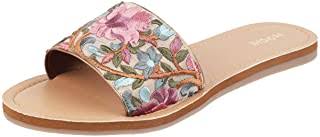
Label: Clog